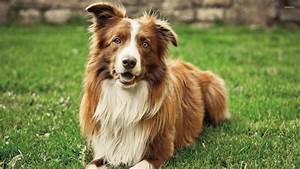
Label: dog